Magnetorheological fluid

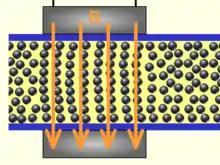
Schematic of a magnetorheological fluid solidifying and blocking a pipe in response to an external magnetic field. (<a href="http%3A//upload.wikimedia.org/wikipedia/commons/2/2e/MRF-Effekt.gif">Animated version available.

A magnetorheological fluid (MR fluid, or MRF) is a type of smart fluid which, when subjected to a magnetic field, greatly increases in apparent viscosity, to the point of becoming a viscoelastic solid. Importantly, the yield stress of the fluid when in its active ("on") state can be controlled very accurately by varying the magnetic field intensity. The upshot is that the fluid's ability to transmit force can be controlled with an electromagnet, which gives rise to its many possible control-based applications.